Lilla Bommen (building)

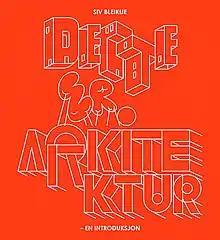
"Cover from the Arkitektur magazine"

The traditional designs of Swedish office spaces are characterised by their narrow floor plans. This design is usually composed of single-corridor plans attached to workspaces that outlook the facades of each side of the construction. As discussed within Juriaan van Meel’s "The European Office," the limitations of Sweden’s characteristic linear office spaces, is within the inefficient ratio between building façade sizes compared to the functional office space inside the building. "Erskine" overcame cost limitations that pervaded the linear-office design, through a high functionality, flexible, low-maintenance design that enabled an increased floor space by over 20%. Another aspect of the "Lilla Bommen’s" distinct design was its asymmetrical structure that was implemented to achieve height pre-requisites of the construction. The building’s height was intended to improve harmonization with both the waterfront nature of the property, as well as existing skyscrapers in the area, including but not limited to the "Gasklockan," and "Hotell Gothia".